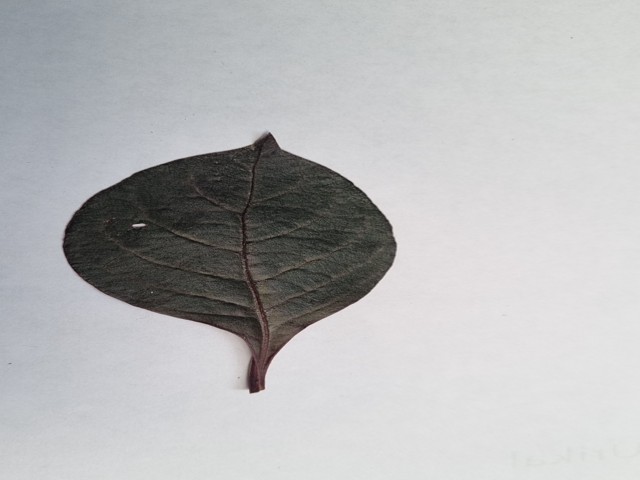
Plant: kalochitra